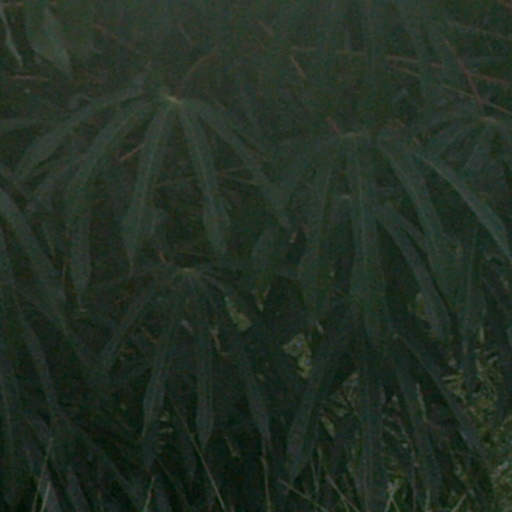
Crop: cassava